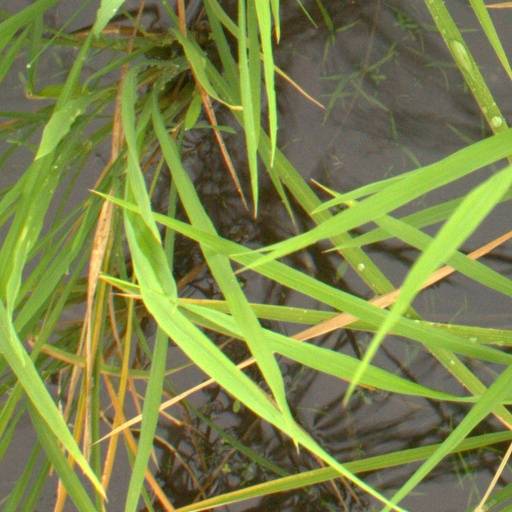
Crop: rice